Alexander Mitchell (engineer)

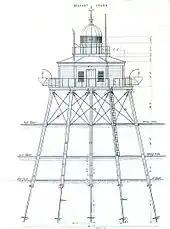
Plan from the late 1840s of Mitchell's lighthouse in Belfast Lough

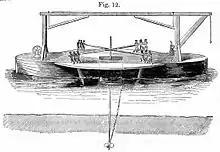
Illustration of Mitchell's screwpile method

Originally working in brickmaking in Belfast, he invented machines used in that trade, before patenting the screw-pile in 1833, for which he would later gain some fame. The screw-pile was used for the erection of lighthouses and other structures on mudbanks and shifting sands, including bridges and piers. Mitchell's designs and methods were employed all over the world from Portland breakwater to Bombay bridges. Initially it was used for the construction of lighthouses on Maplin Sands in the Thames Estuary (the first light application, in 1838), the Wyre Light at Fleetwood in Lancashire (the first such beacon lit) completed, in 1839), and at Belfast Lough where his lighthouse was finished in July 1844.